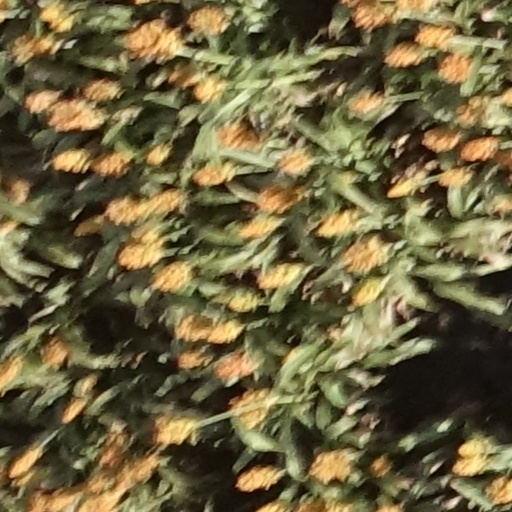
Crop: sorghum